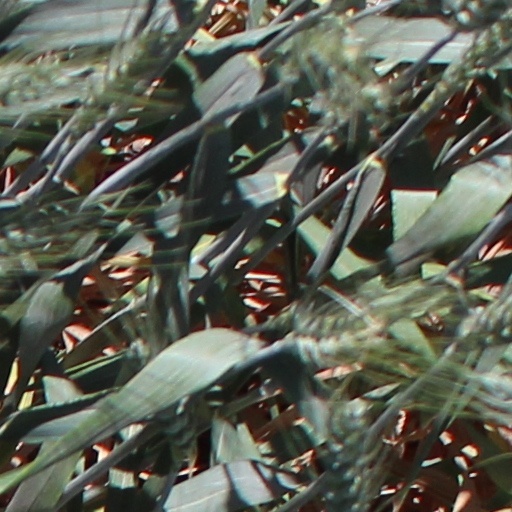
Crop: wheat